Rufius Gennadius Probus Orestes

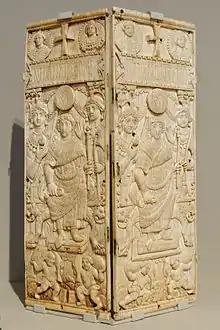
Consular diptych of Rufius Gennadius Probus Orestes, Victoria and Albert museum

Rufius Gennadius Probus Orestes (died 552) was a Roman aristocrat. He was appointed consul of the Senate for the year 530, which he held alongside Flavius Lampadius. Johannes Sundwall believed Orestes was the son of Rufius Magnus Faustus Avienus, the consul of 502, and this view has been supported by more recent writers.